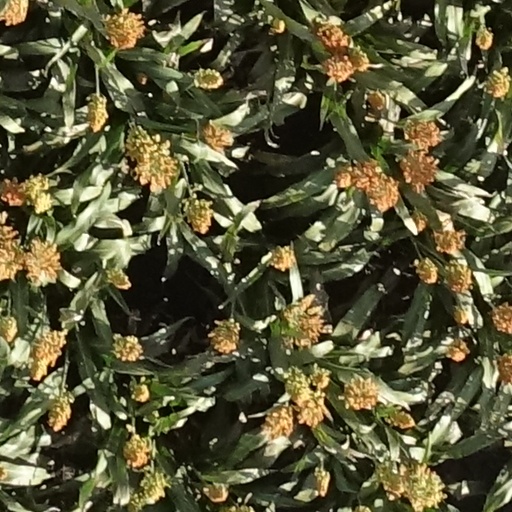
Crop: sorghum